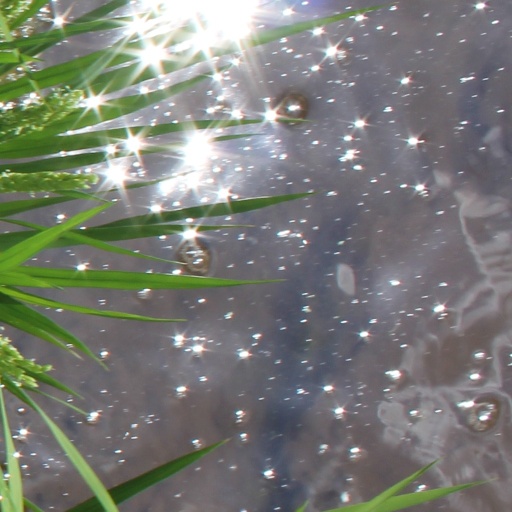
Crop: rice